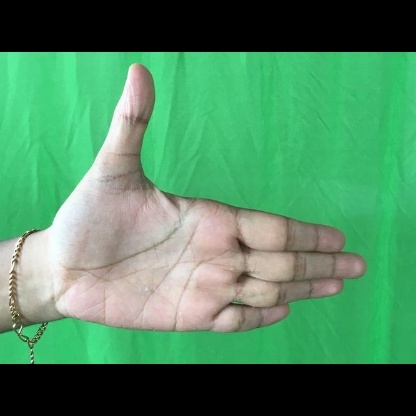
Mudra: Ardhachandran